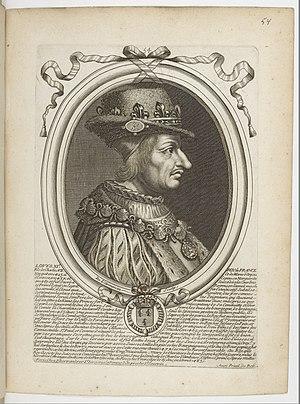
Les augustes représentations de tous les rois de France, depuis Pharamond jusqu'à Louis XIV,... avec un abrégé historique sous chacun, contenant leurs naissances, inclinations et actions plus remarquables pendant leurs règnes